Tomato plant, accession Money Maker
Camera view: tilt-top (135 deg); turntable rotation: 240 degrees
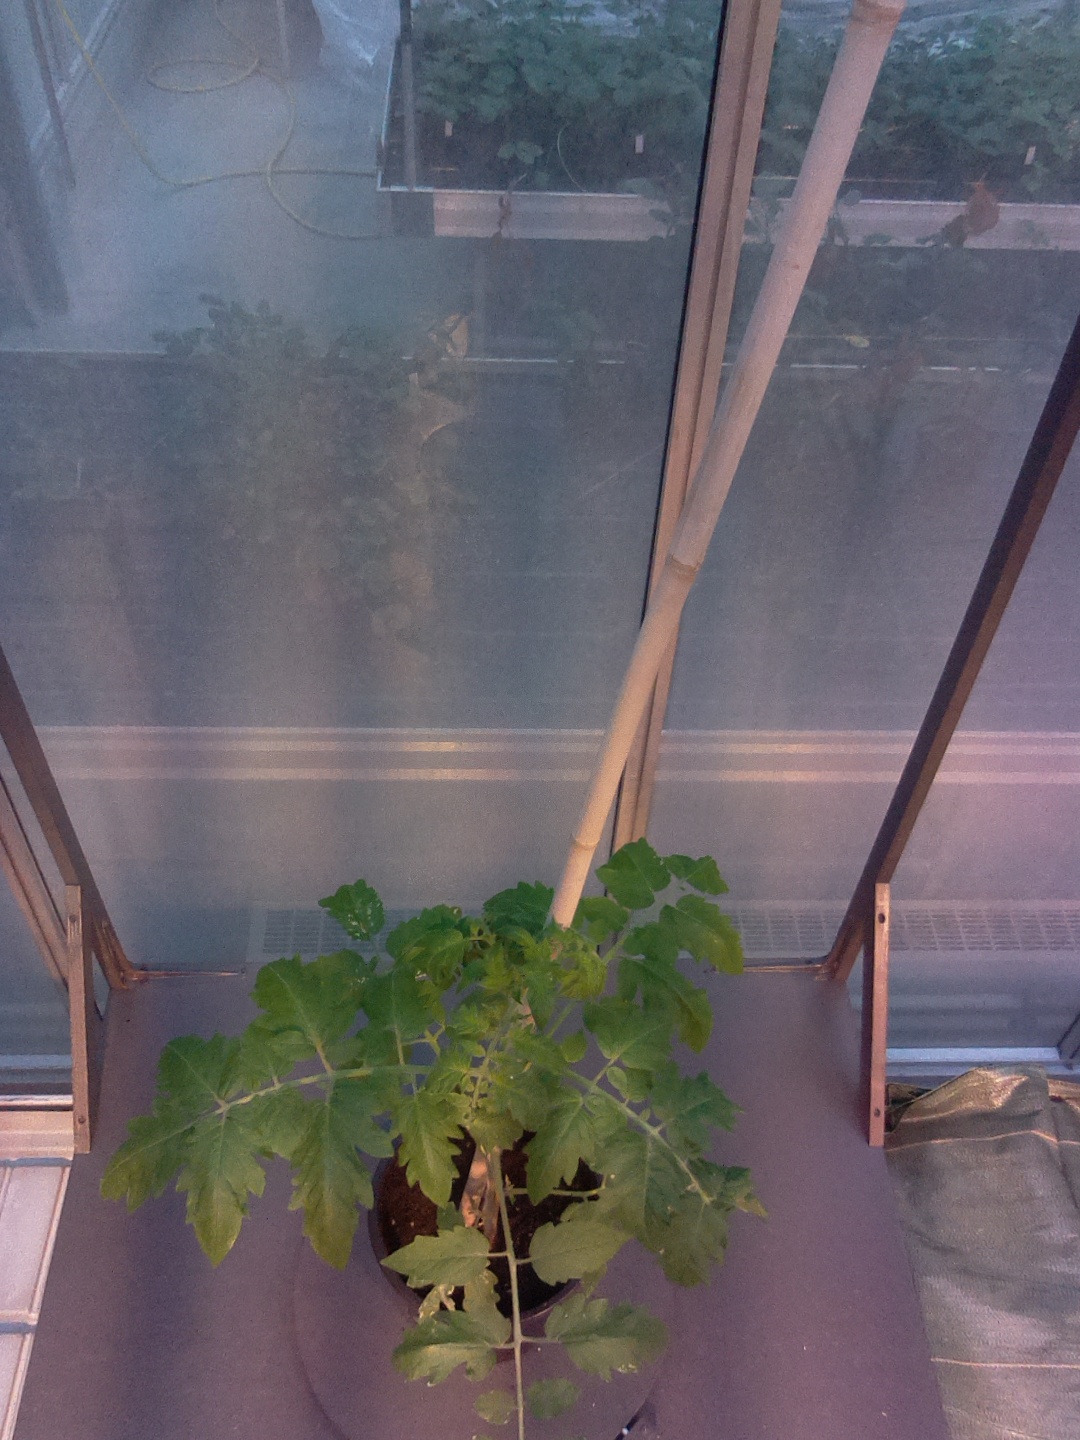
BBCH growth stage 14: 8 of true leaves visible